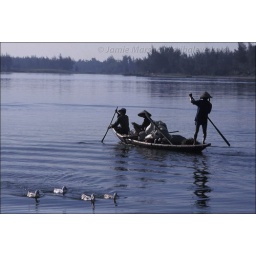
Transporting goods to market by boat on the Thu Bon River, Hoi An, Vietnam.